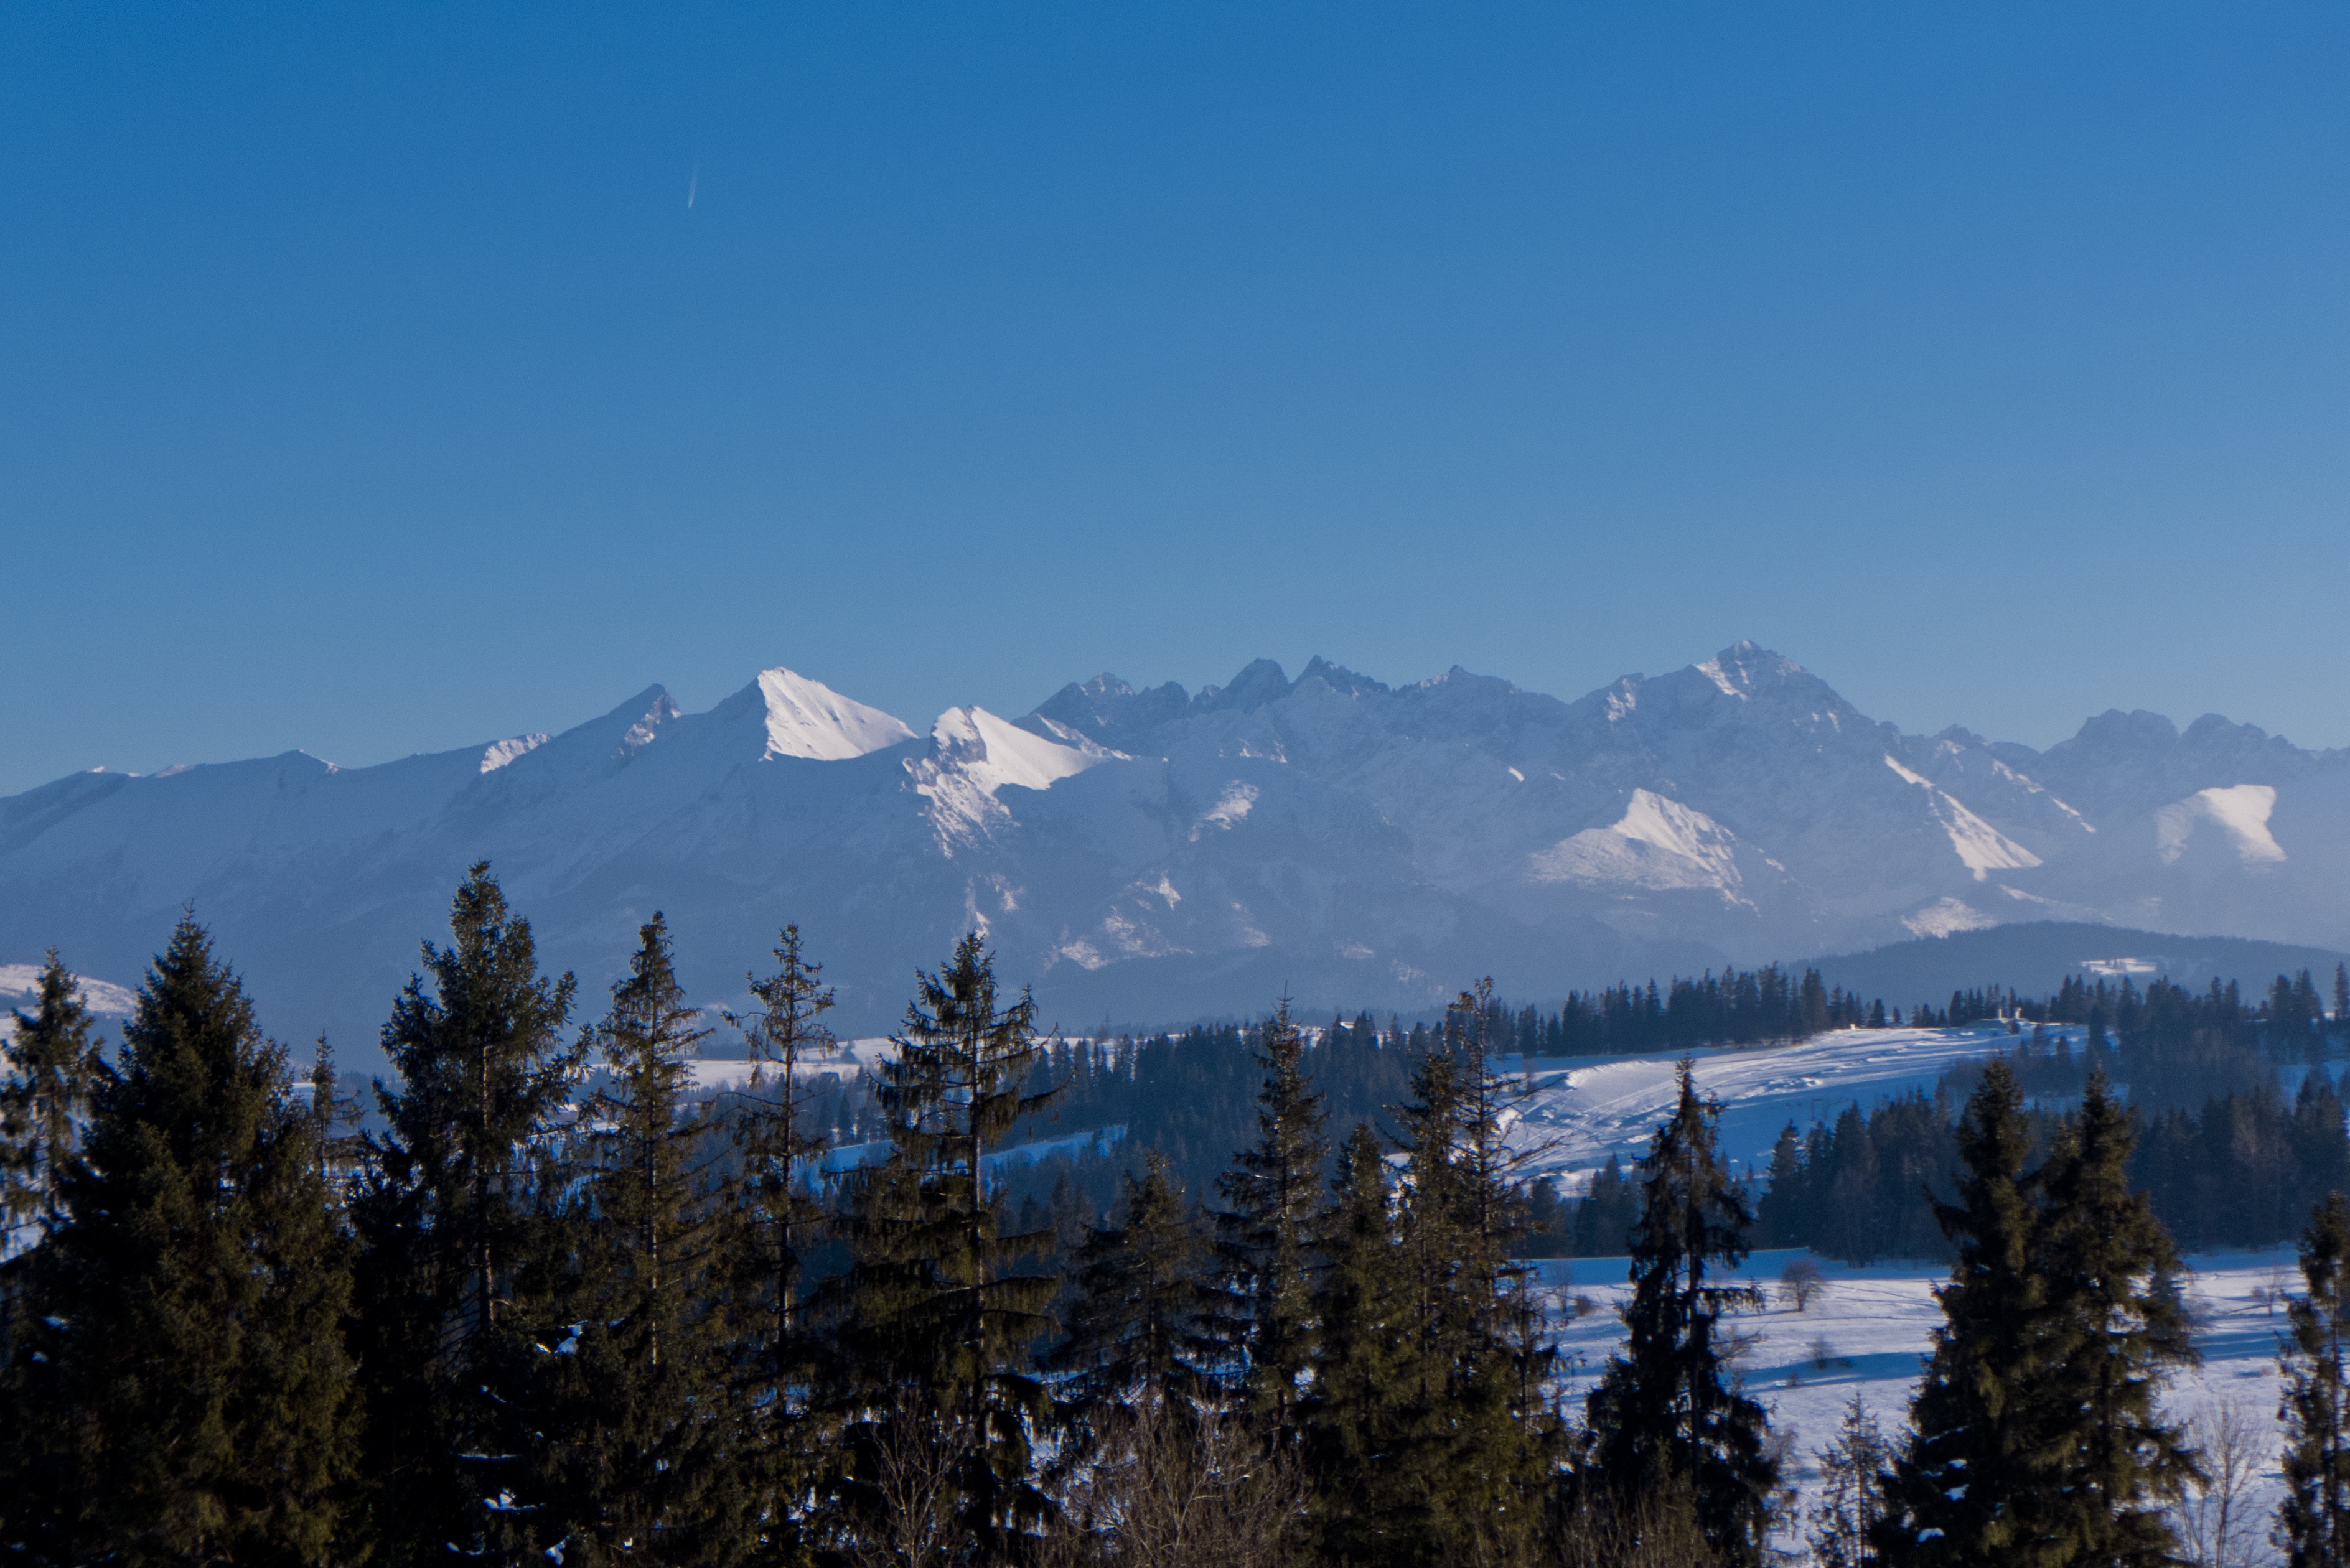
landscape, tree, nature, wilderness, mountain, snow, winter, sky, view, mountain range, weather, season, ridge, summit, top view, mountains, alps, poland, plateau, tatry, winter in the mountains, tops, landform, the high tatras, geographical feature, mountainous landforms